Jane Craven

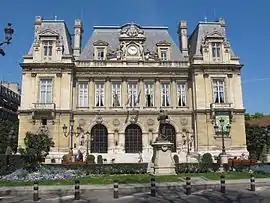
Mairie de Neuilly-sur-Seine

Jane Wells Craven (January 25, 1875 - March 3, 1958) was an American doctor, prize-winning tennis player, World War I ambulance driver and medic. Craven won the 1899 U.S. National Championships in women's doubles tennis, alongside her teammate Myrtle McAteer. She was awarded the Croix de Guerre in 1917 for her medical service in France during World War I. She later became a Roman Catholic nun and took the name Sister Elizabeth.